Jeffery Amherst, 1st Baron Amherst

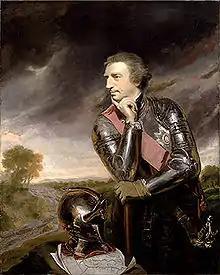
Portrait by Joshua Reynolds

Field Marshal Jeffery Amherst, 1st Baron Amherst, (29 January 1717 – 3 August 1797) was a British Army officer and Commander-in-Chief of the Forces in the British Army. Amherst is credited as the architect of Britain's successful campaign to conquer the territory of New France during the Seven Years' War. Under his command, British forces captured the cities of Louisbourg, Quebec City and Montreal, as well as several major fortresses. He was also the first British governor general in the territories that eventually became Canada. Numerous places and streets are named after him, in both Canada and the United States.